Roman Catholic Diocese of Hildesheim

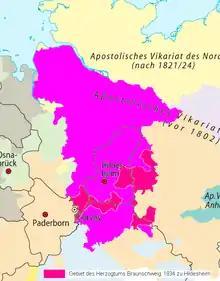
Hildesheim diocese: The ambit until 1824 (black rimmed), after extension of 1824 (in magenta), and after inclusion of Brunswick in 1834 (in red and magenta)

Hannover's cession of land for Bremerhaven in 1827 to the prevailingly Reformed Bremen State did not alter the diocesan ambit. In 1834 the prevailingly Lutheran Duchy of Brunswick left the Apostolic Vicariate of Anhalt and agreed to extend Hildesheim's ambit to the ducal territory. Thus the diocese covered areas in three sovereign states, with all of which and thus all the diocesan area becoming part of united Germany in 1871.